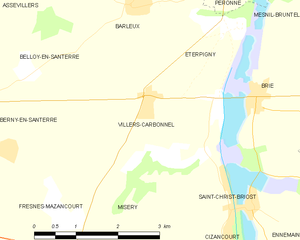
Carte des communes françaises Villers-Carbonnel